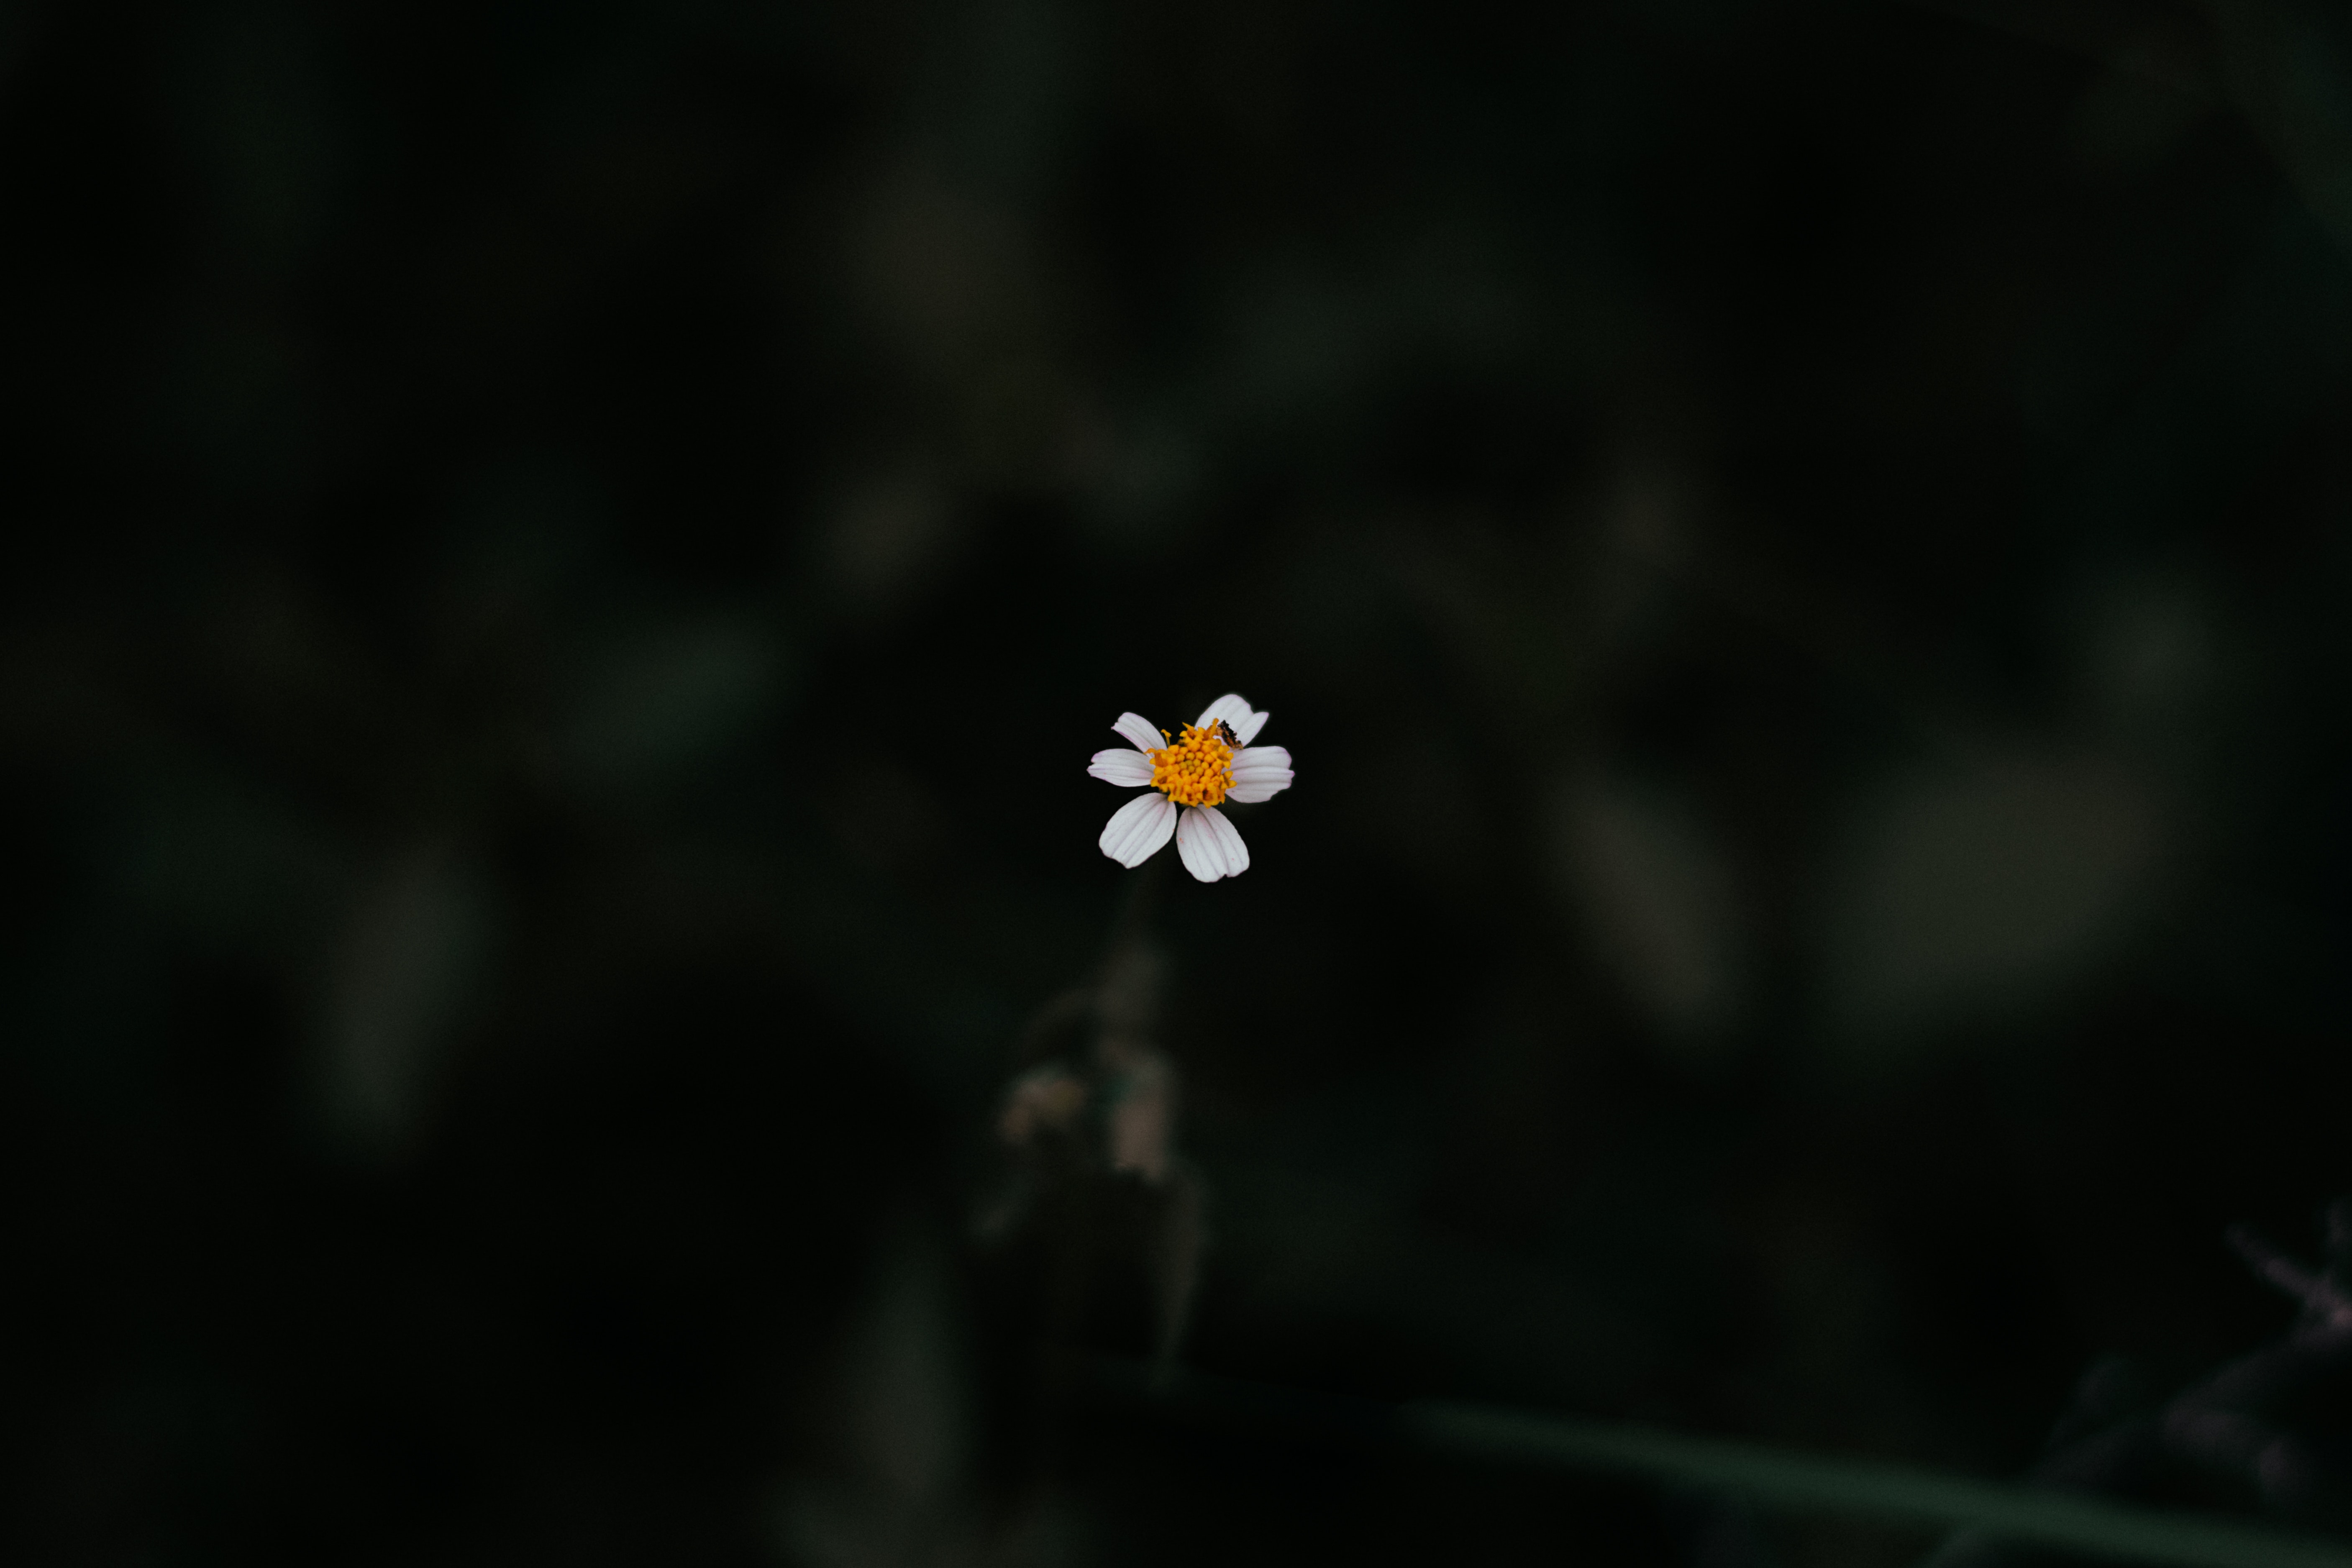
flower, plant, macro photography, petal, leaf, close up, wildflower, botany, spring, photography, flowering plant, borage family, plant stem, darkness, forget me not